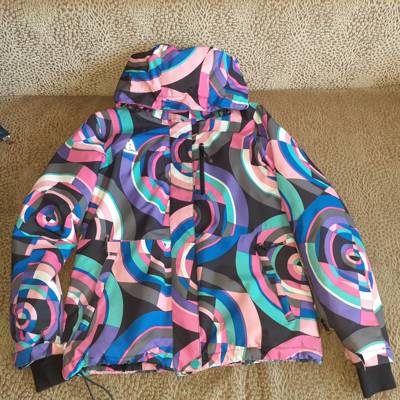
Waste category: clothes